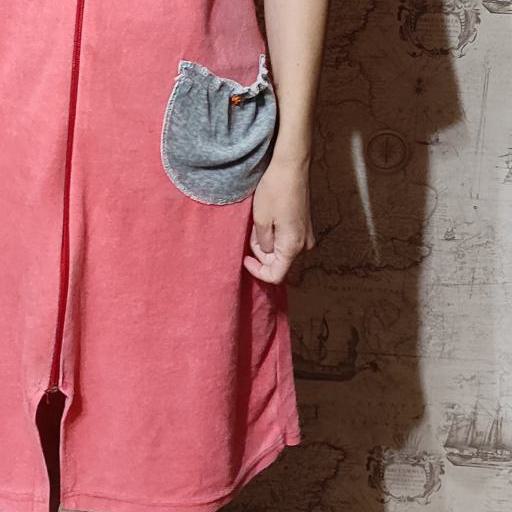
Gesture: no_gesture